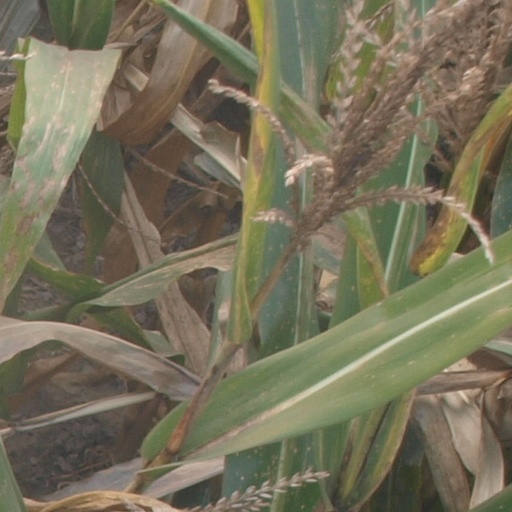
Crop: maize; corn